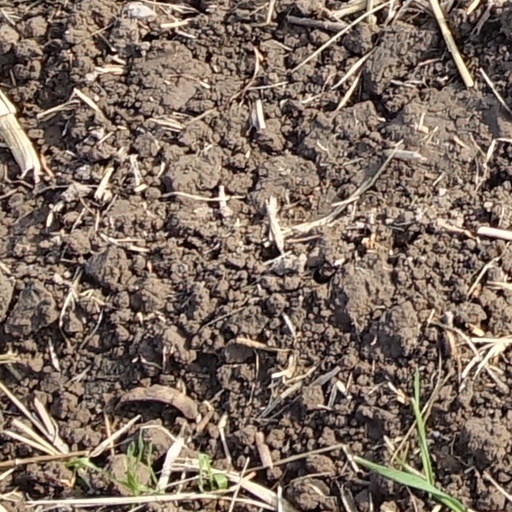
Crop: wheat